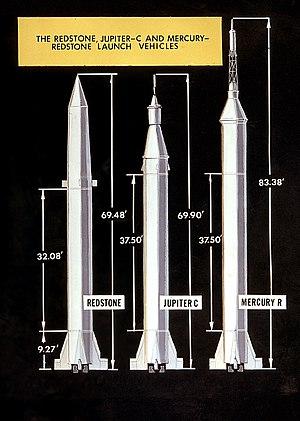
Le lanceur Mercury-Redstone est le lanceur qui permet aux États-Unis d'accomplir ses premières incursions habitées dans l'espace dans le cadre du programme Mercury. Le véhicule propulsif est dérivé du lanceur Jupiter C, une variante issue du missile Redstone sur lequel les ingénieurs renforcent sa fiabilité pour l'adapter aux missions spatiales habitées. Six lancements sont réalisées dont les deux derniers avec un astronaute à bord.